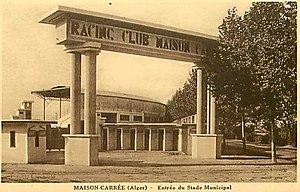
Entrée du Stade Zévaco à Maison-Carrée, v.1930
El-Harrach est une localité dans la banlieue d'Alger en Algérie. Simple lieu-dit sur la route d'Alger jusqu'au milieu du XIXᵉ siècle, cette localité devient la 12ᵉ ville d'Algérie au début des années 1950, avant d'être absorbée par la ville d'Alger à laquelle elle est rattachée administrativement en 1959 en tant qu'arrondissement. Le territoire historique d'El-Harrach est aujourd'hui partagé entre plusieurs communes de la wilaya d'Alger et certains de ses faubourgs constituent encore certains des quartiers les plus populaires et populeux de la capitale algérienne.